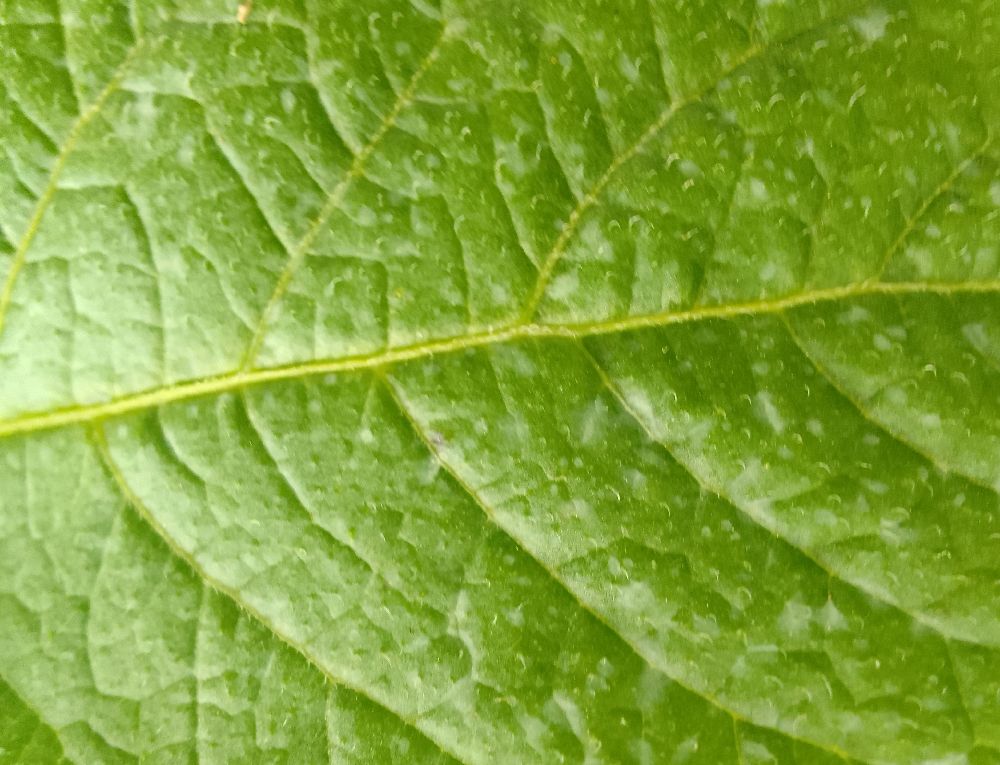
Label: Healthy